TIC-80

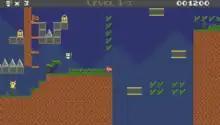
"8-Bit Panda", a platformer game for TIC-80

TIC-80 runs on major operating systems including Windows, x86 Linux 32 and 64 bit, Mac OS X, and Android, and can be compiled from source code for other platforms such as Raspberry Pi. "Tic" cartridge files, containing playable versions of the game, are generated using the integrated development tools. There is a large and growing catalog of community-made games available through the TIC-80 web site.